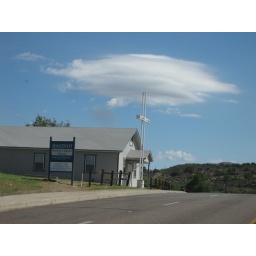
Nice church cloud above the church cross.